J. L. Streit House

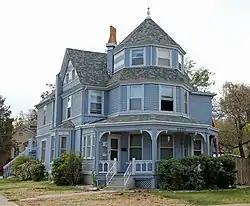

The J. L. Streit House, at 2201 Grand Ave. in Pueblo, Colorado, is a Queen Anne-style house which was built in 1888. It was listed on the National Register of Historic Places in 1984.